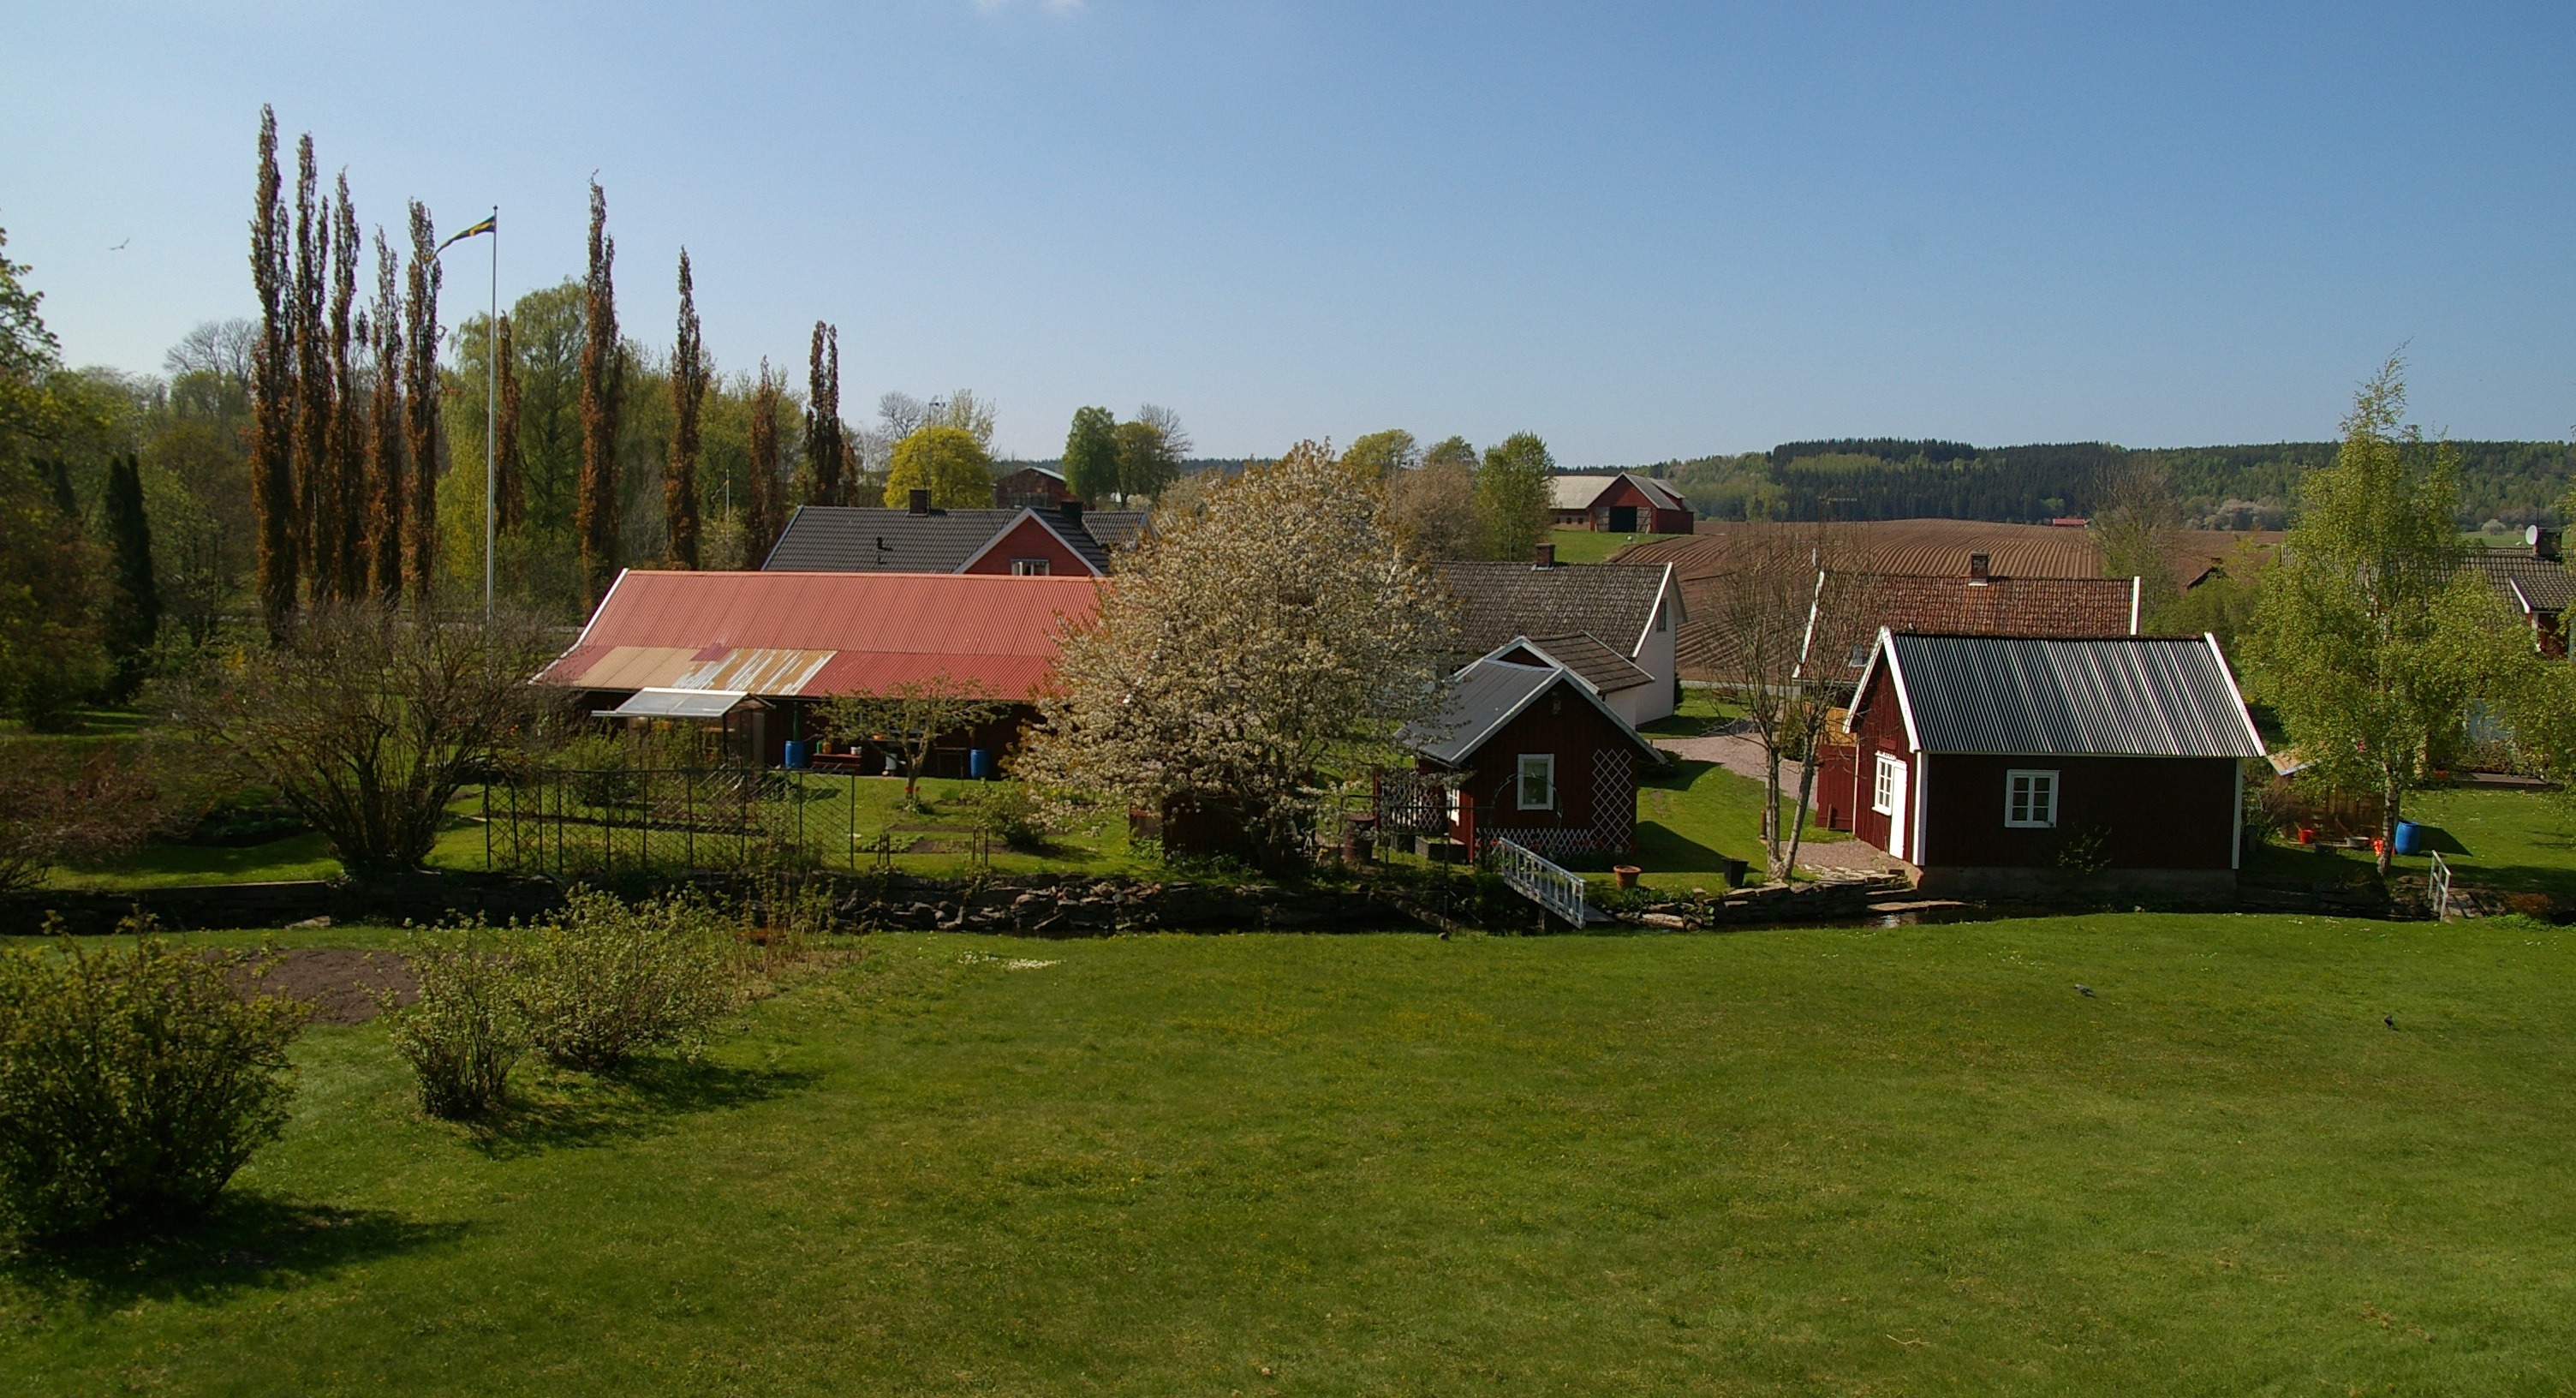
landscape, nature, forest, grass, sky, wood, farm, lawn, meadow, countryside, house, home, country, summer, rural, scenic, cottage, pasture, autumn, backyard, property, plants, trees, outside, clouds, fields, buildings, mountains, sweden, vista, estate, yard, rural area, residential area, dimbo